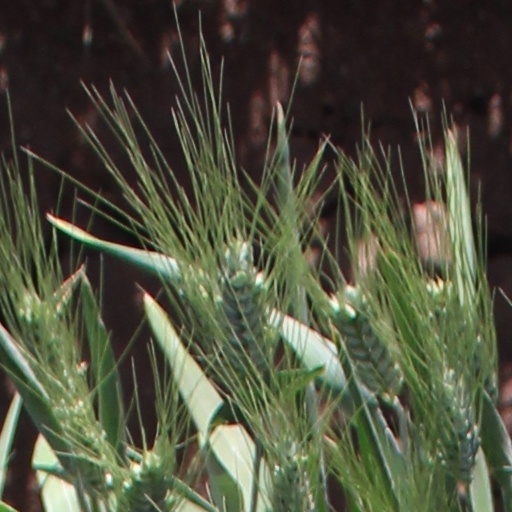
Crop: wheat